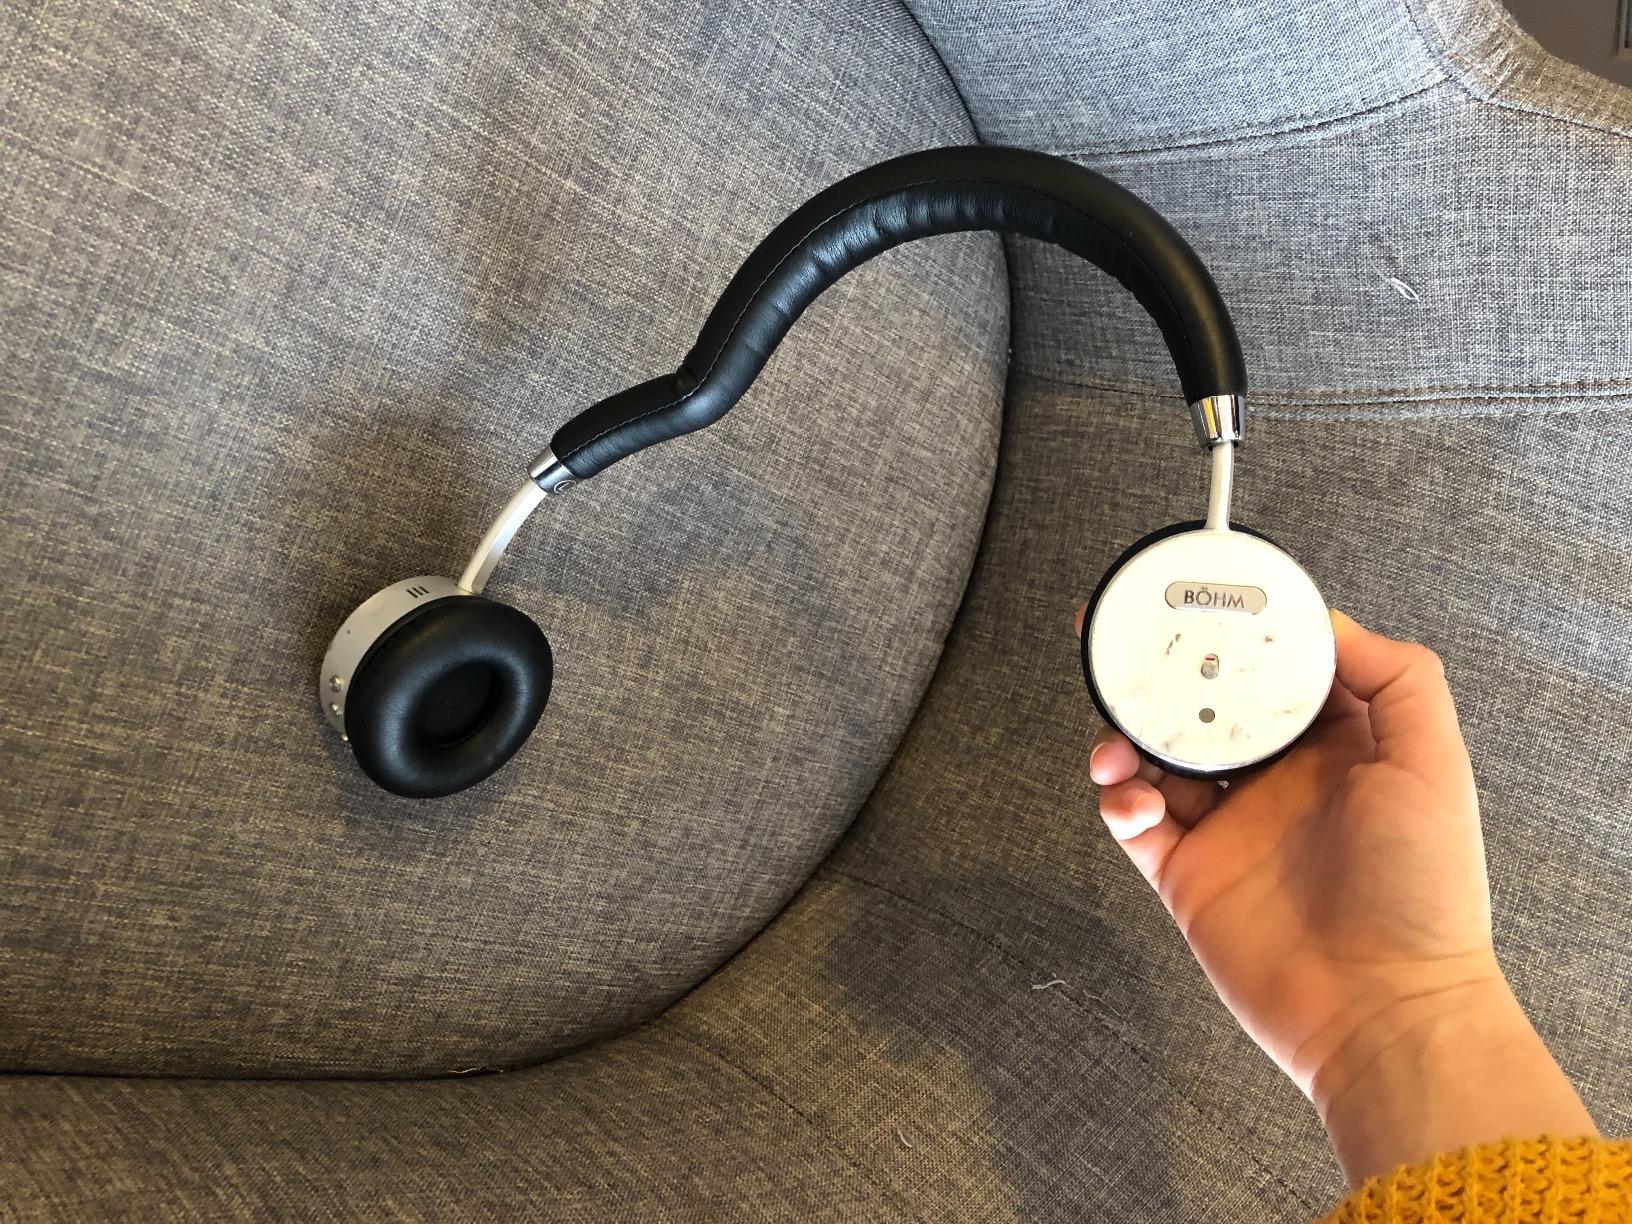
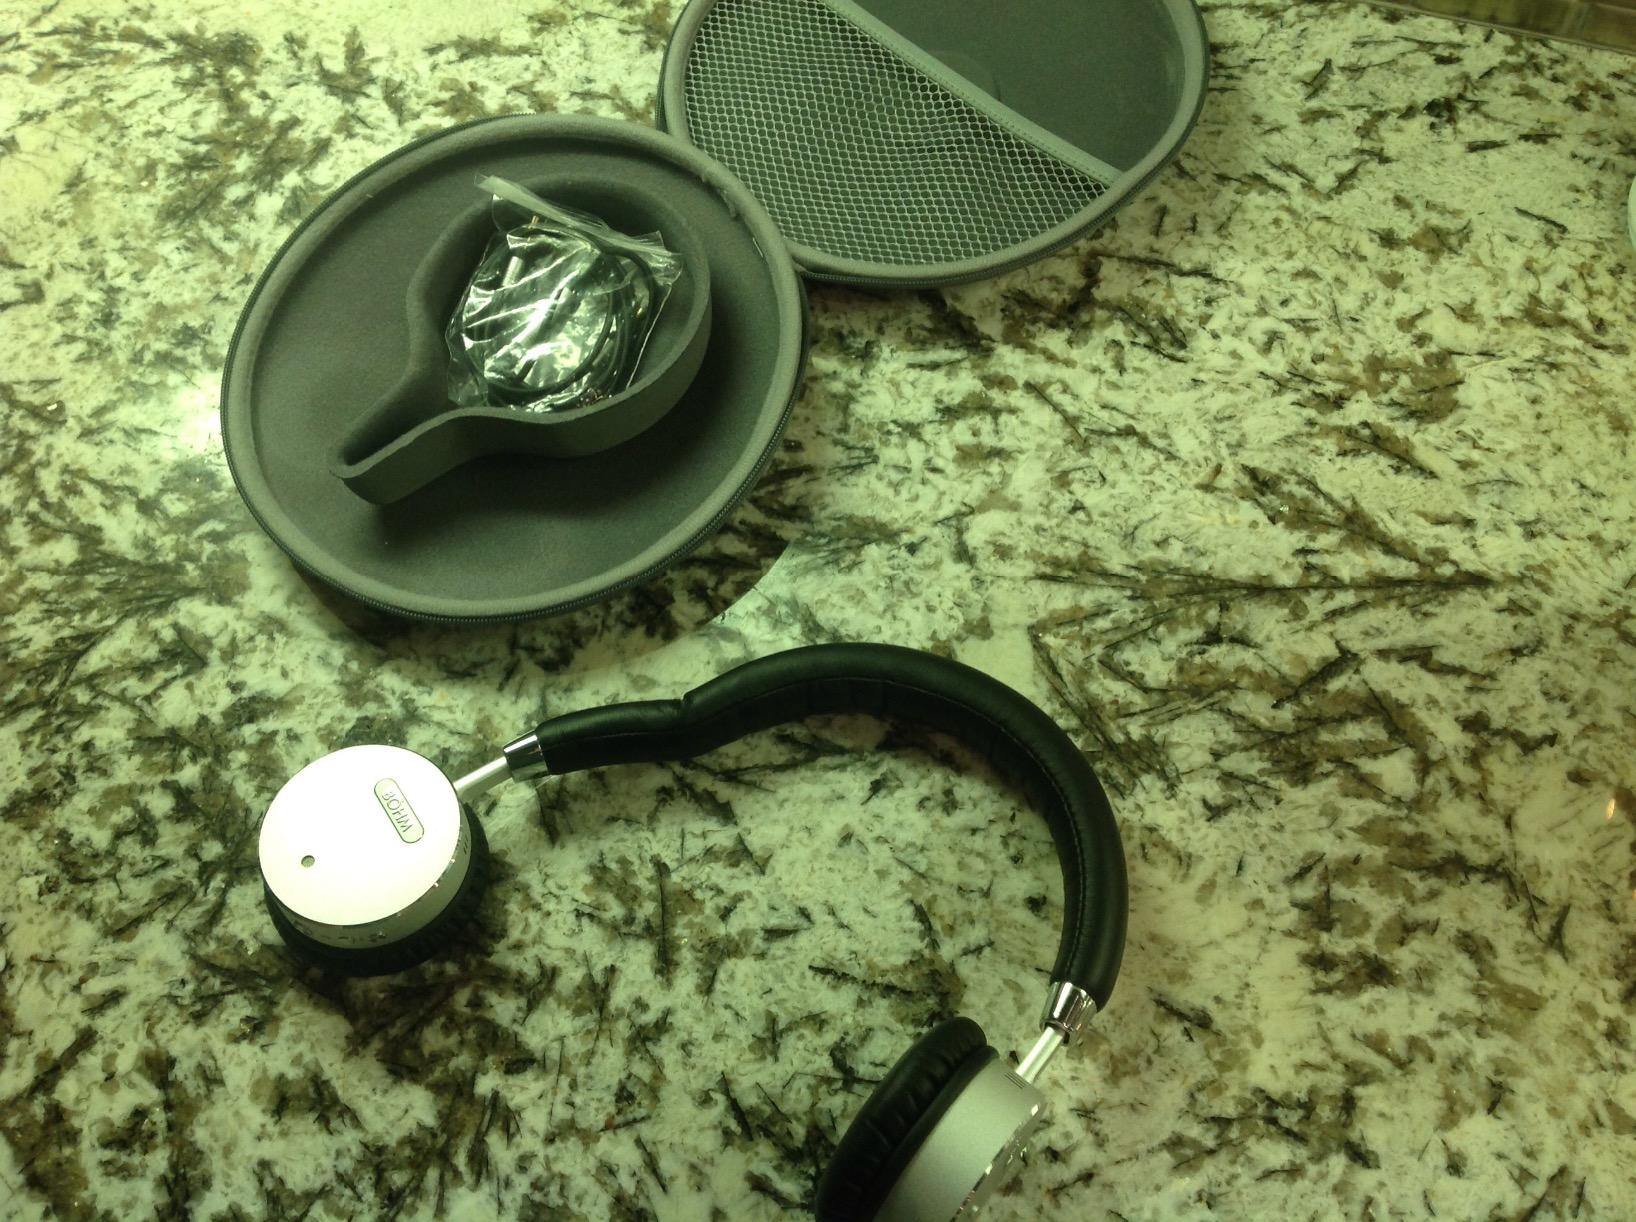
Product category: headphones
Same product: yes